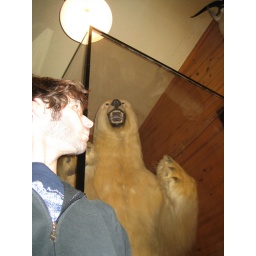
Don't throw rock in glass houses. Especially those that house polar bears. (Just north of Sacramento, CA)